Killah Priest

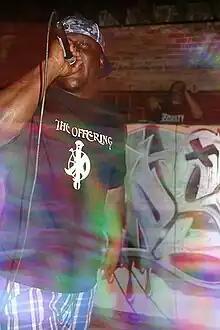
Killah Priest performing in 2007

Walter Reed (born August 16, 1970), better known by his stage name Killah Priest, is an American rapper, a member of Sunz of Man, and a Wu-Tang Clan affiliate who was born and raised in Brooklyn, New York. He is known for his intensely spiritual lyrics, containing religious references and metaphors. He is connected to the Black Hebrew Israelites through his rhymes, and is known for his controversial and political subject matter. He is also a part of supergroup the HRSMN along with Canibus, Ras Kass, and Kurupt.